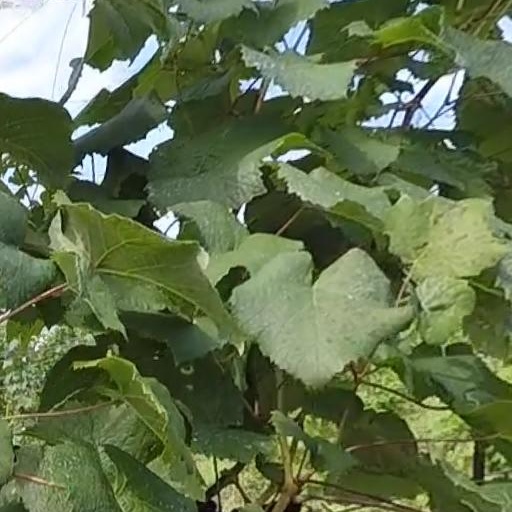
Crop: grape